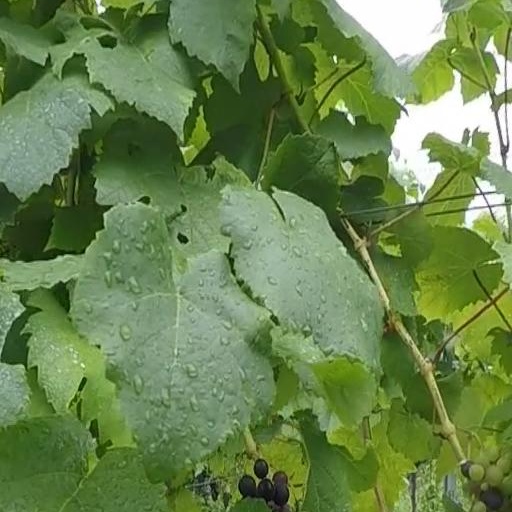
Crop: grape